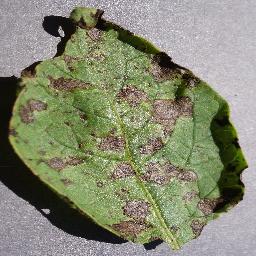
Label: Potato___Early_blight